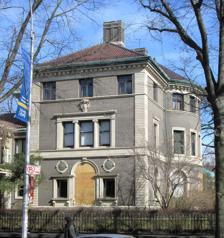
Building: Caroline Ladd Pratt House
Country: Unknown
Year built: 1898
Historic home in Brooklyn, New York Caroline Ladd Pratt House The Caroline Ladd Pratt House is a mansion at 229 Clinton Avenue, Brooklyn , New York, United States. It was formerly known as the Frederic B. Pratt House , as it was built for him as the family home with his wife Caroline Ladd Pratt. Completed in 1898, it was designed by architects Babb, Cook and Willard in a neo-Georgian style. Caroline Ladd Pratt survived her husband. She bequeathed the mansion to the Pratt Institute , which the family had long supported. Today it is used as the residence of the college president. In 2017, Matiz Architecture and Design completed a restoration project that addressed many facade and window elements, bringing the historic residence back to its more elegant appearance. The exterior trellis was also restored. References